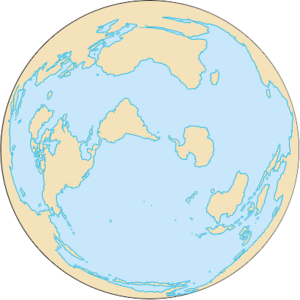
L’océanisation désigne le processus de formation d'un océan.
La fosse Calypso est la plus profonde des fosses océaniques de la mer Méditerranée.
Le World Ocean Network est un organisme international sans but lucratif qui a pour mission la sauvegarde et la protection des océans et dont l'une des devise est ''Agir ensemble pour l’avenir de la Planète Bleue''.